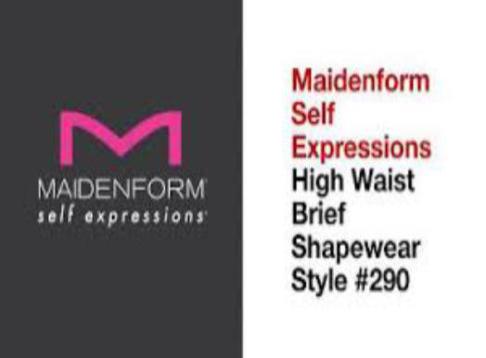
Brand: maidenform
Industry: Clothes